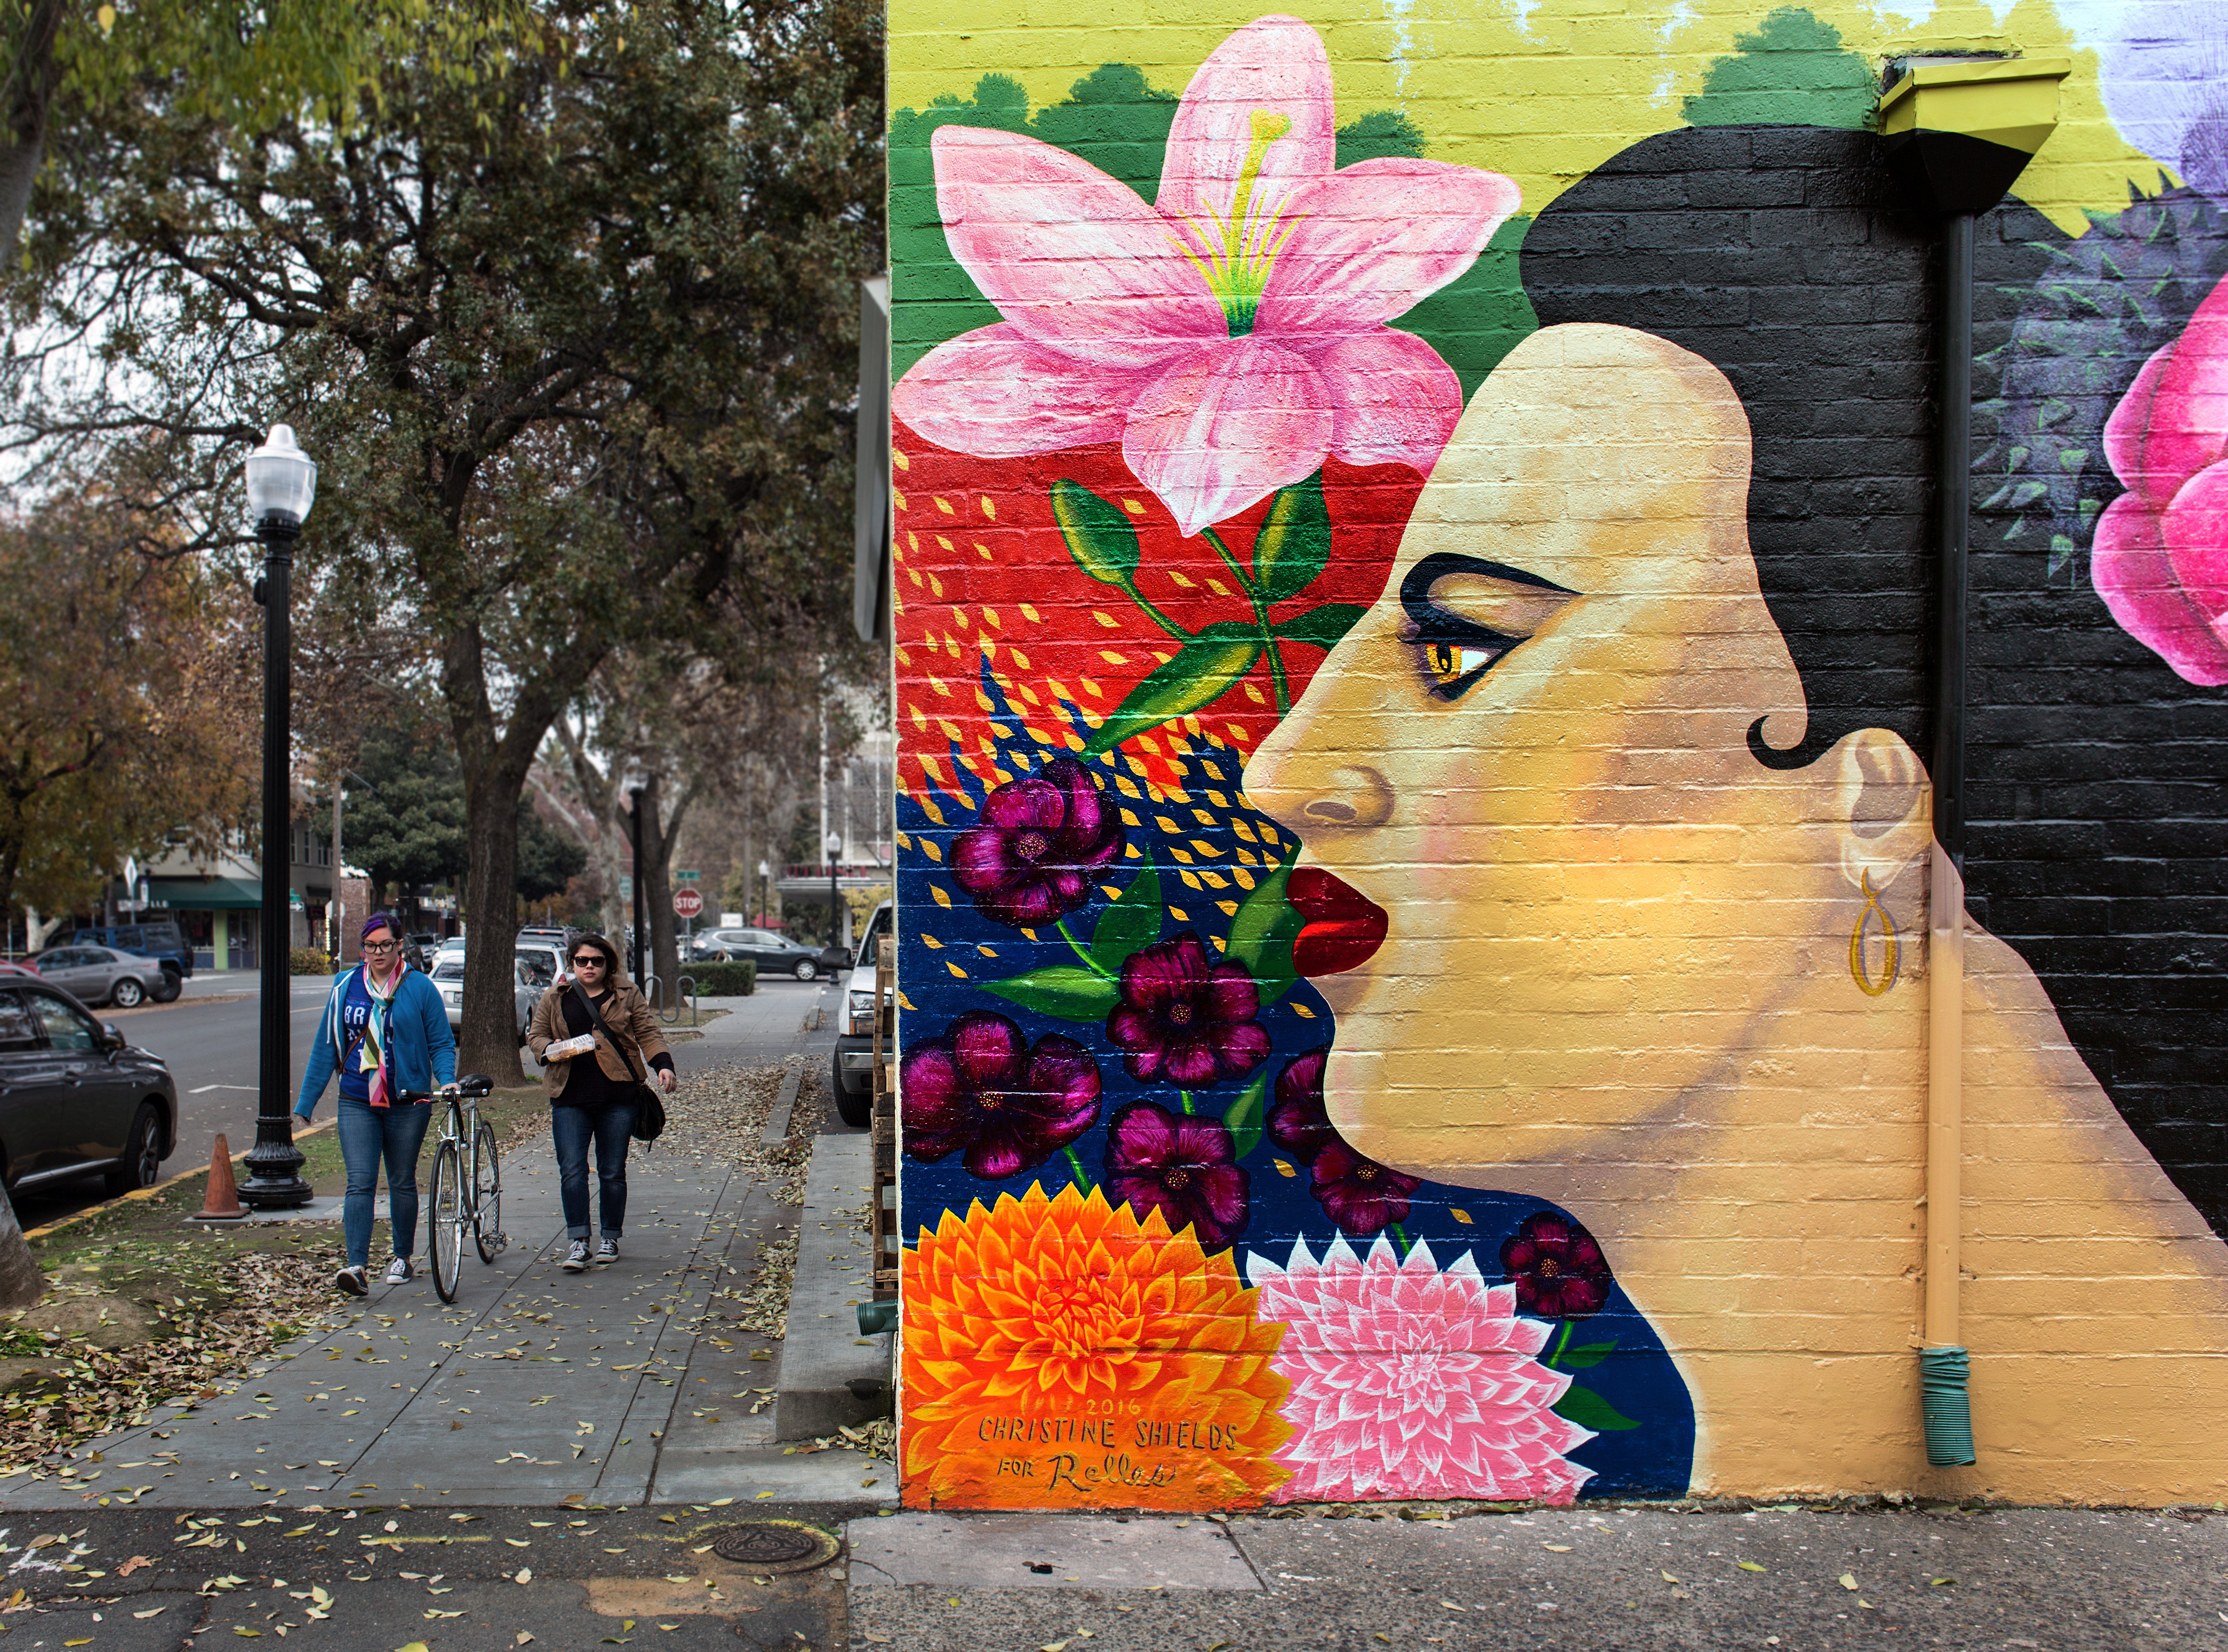
street, flower, color, graffiti, painting, street art, face, art, streetart, publicart, sacramento